The Crimson Key

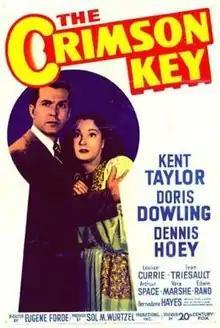
Theatrical release poster

The Crimson Key is a 1947 American mystery film directed by Eugene Forde and written by Irving Elman, starring Kent Taylor, Doris Dowling and Dennis Hoey. It was released on July 2 by 20th Century Fox.